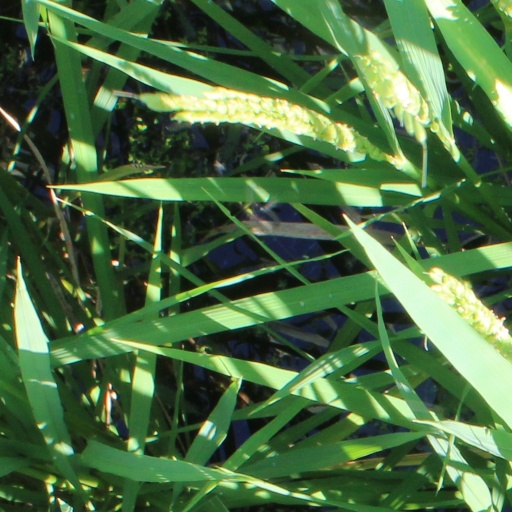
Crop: rice